Marcus Mailei

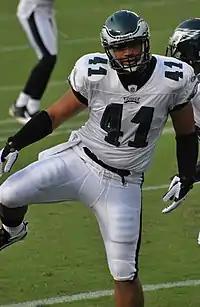
Mailei in August 2009

Marcus Anthony Mailei (born October 30, 1986) is an American former professional football player who was a fullback in the National Football League (NFL). After playing college football for the Weber State Wildcats, he was signed by the Philadelphia Eagles as an undrafted free agent in 2009. He was a member of the New Orleans Saints from 2009–2010.